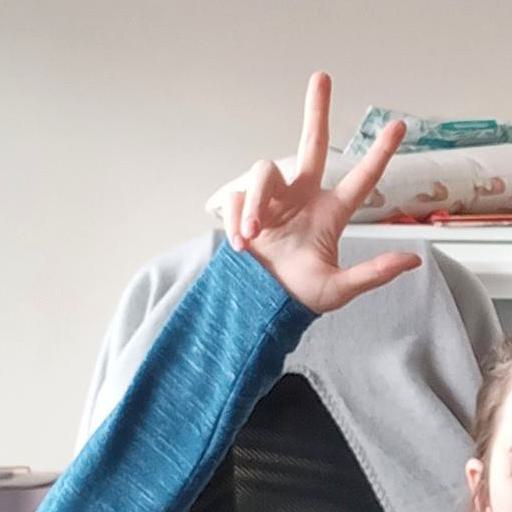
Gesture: three2